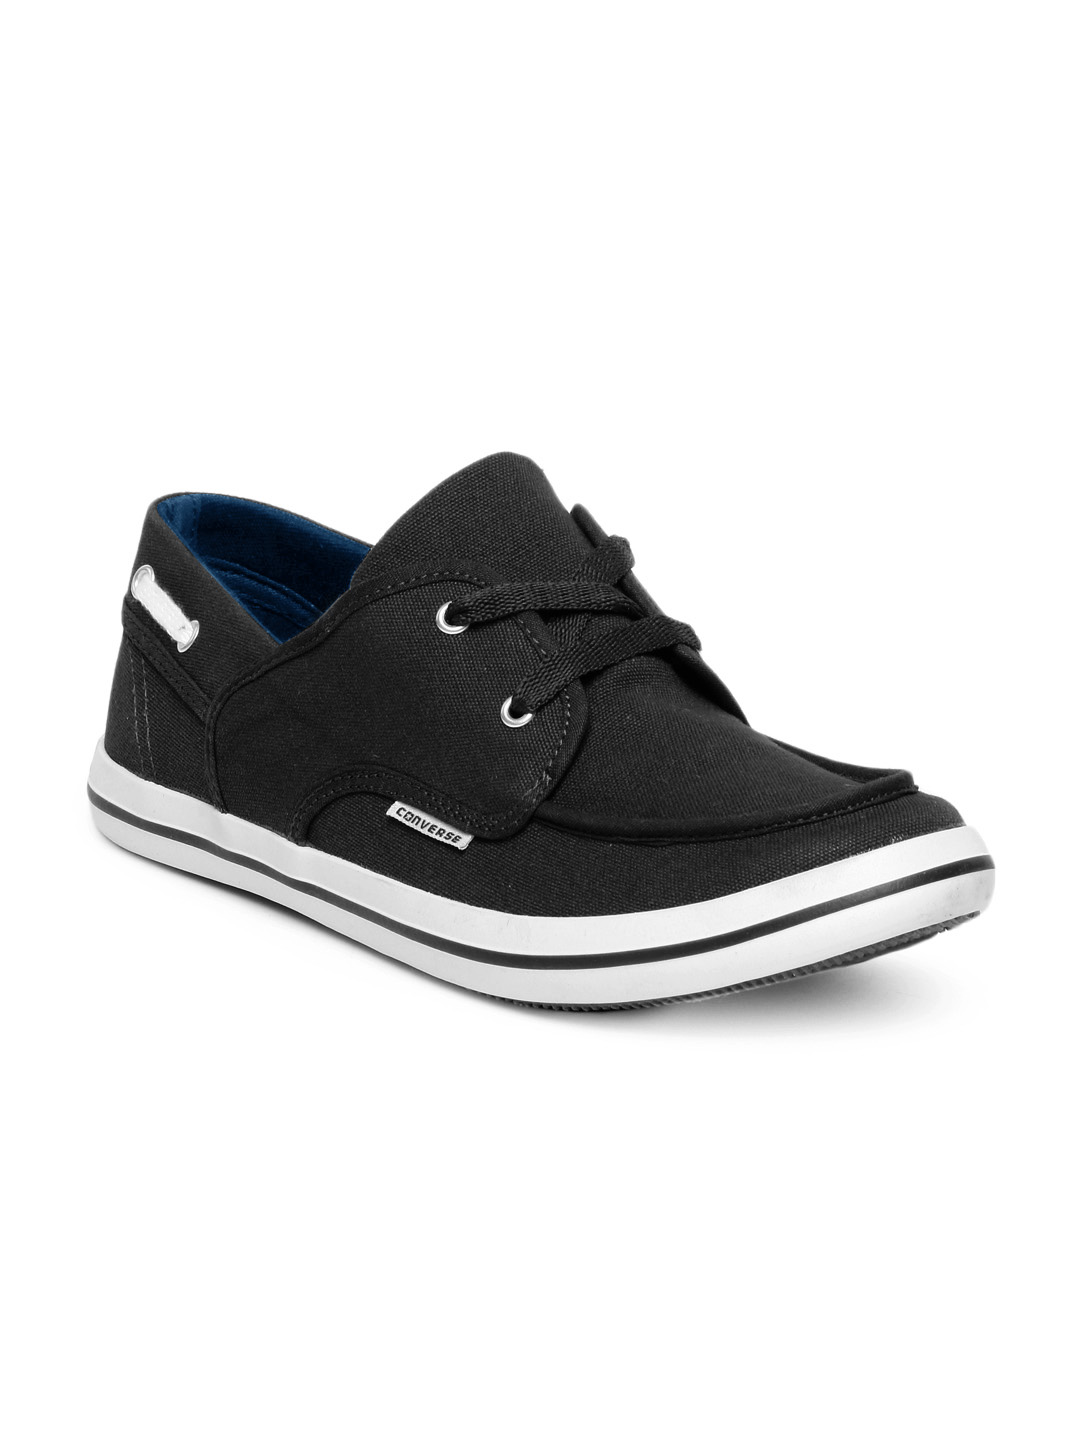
Converse Men Black Shoes
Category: Footwear / Shoes / Casual Shoes
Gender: Men
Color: Black
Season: Summer 2014
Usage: Casual